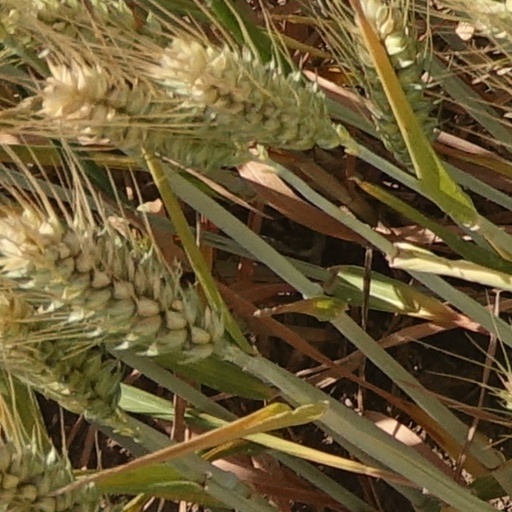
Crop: wheat